Clayton to Offham Escarpment

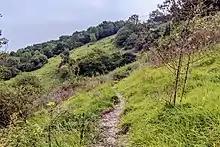
Clayton Down, looking east towards Clayton Holt with Ditching Beacon beyond

To the very west of the escarpment is Clayton Down. The scarp slope's chalk grassland embraces an ancient scrub thicket which is an archaic cornucopia of wild, self-seeded fruits. Few sites on this part of the Downs can match its richness. There are blackberries, crab apples, sloe berries, pink and orange spindle berries and buckthorn. There are four species of rose, typical of wild orchards such as the apple-scented sweet briar. There may be as many at least twenty-five scrub species, eighteen of which have fleshy and colourful fruits and eleven of which of are members of the rose family. Robin's pincushion can be seen on the roses and dogwood.